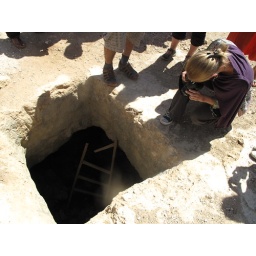
Water hole. Palestinian water hole in a village. A car was shoved into it and the water is now undrinkable.